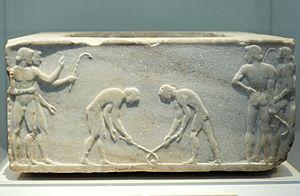
Le sport en Grèce a pris de l'importance dans un certain nombre de disciplines au cours des dernières décennies.
Le musée national archéologique d’Athènes est le principal musée archéologique de Grèce. Il dépend directement du Directorat général des antiquités rattaché au ministère grec de la Culture. Il est dirigé par Georgios Kakavas. Il possède l’une des plus vastes collections d’antiquités grecques au monde. Il abrite plus de 20 000 objets datant de la préhistoire à la fin de l'Antiquité venus de l'ensemble de la Grèce.